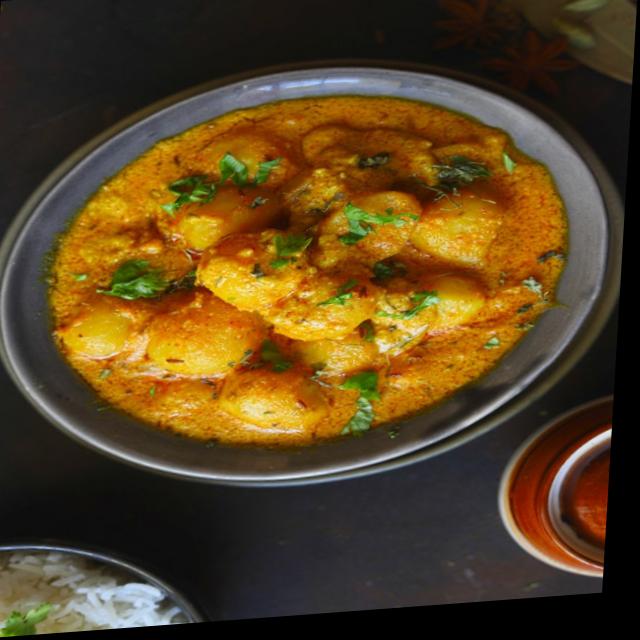
Dish: dum_aloo